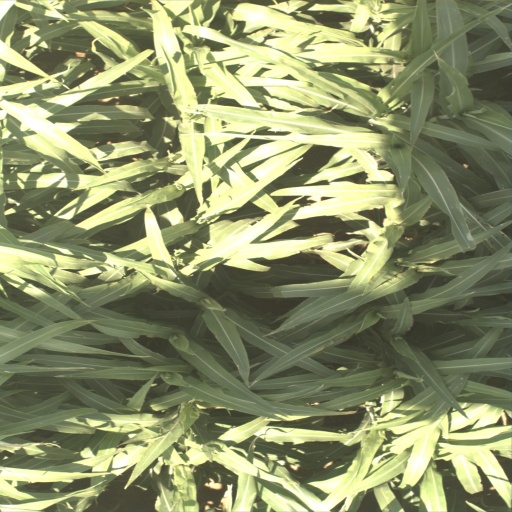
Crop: sorghum